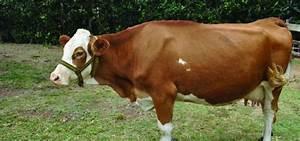
cow